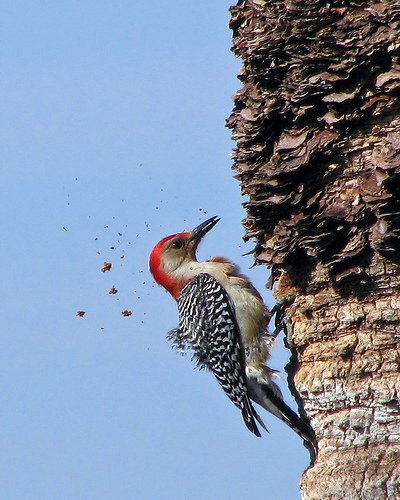
a colorful bird with black and white wings, a red crown, and a cream colored belly, throat, and cheeks.
a medium sized bird that has a tan belly with a red tipped head a medium sized billa medium bird with a red head and gray underbelly.
this is a white bird with a red nape and a black and white spotted wing.
this bird is black with white on its chest and has a long, pointy beak.
a red headed bird with a long pointed beak and black and white wings
this white bird has red crown and nape, black speckled wings and a straight pointed bill.
the bird has a very fine pattern of black and white on its wings.
this small bird has a red crown and striped colored wings.
this bird has a bright red crown, black and white striped secondaries and a long, black bill.
Species: Red Bellied Woodpecker